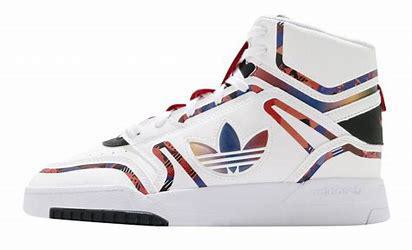
Brand: adidas
Model: Drop Step XL Skate